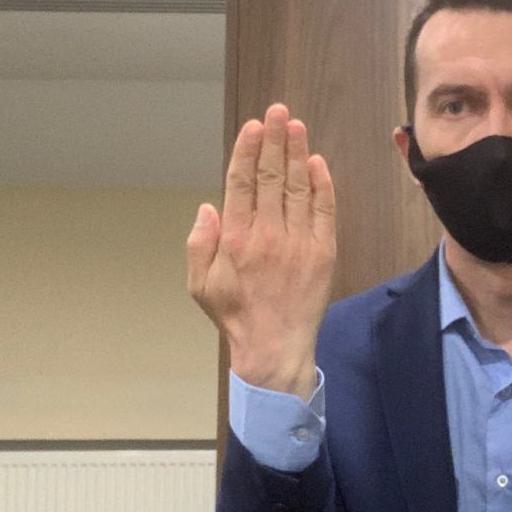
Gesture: stop_inverted